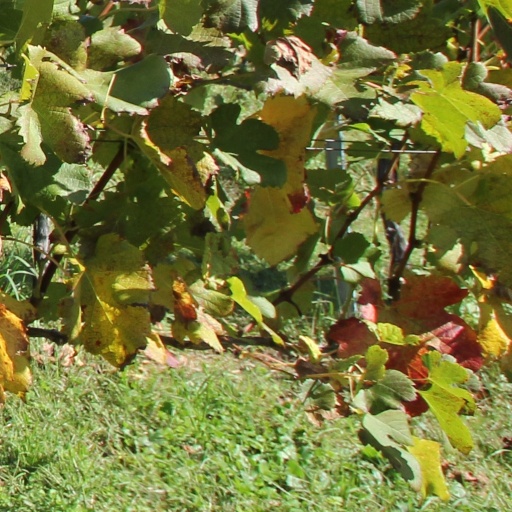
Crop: grape